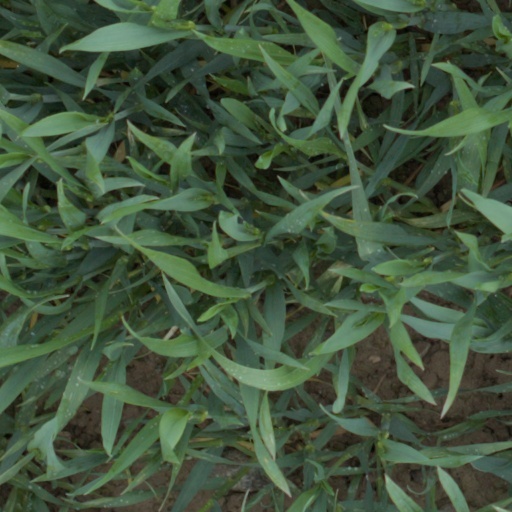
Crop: wheat